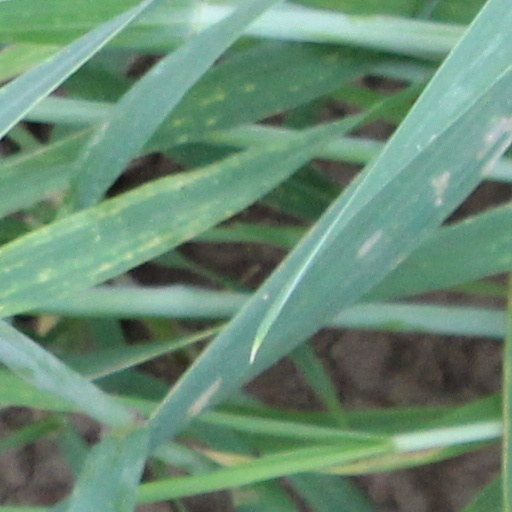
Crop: wheat